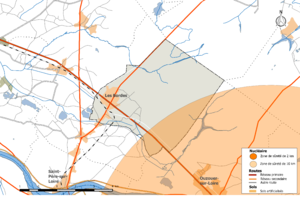
Zones de sûreté nucléaires 2 km et 10 km autour de la centrale de Dampierre - commune des Bordes
Les Bordes sont une commune française, située dans le département du Loiret en région Centre-Val de Loire.